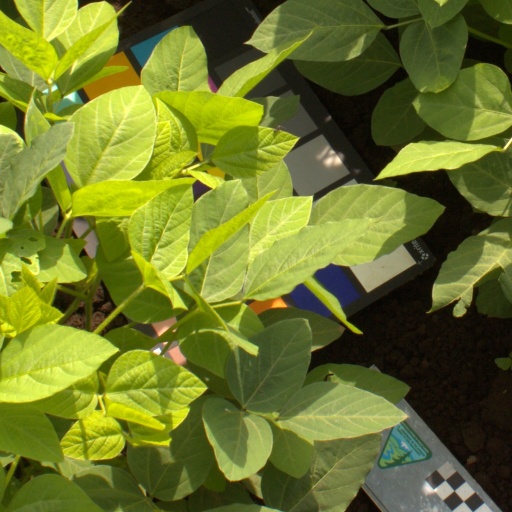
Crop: soybean